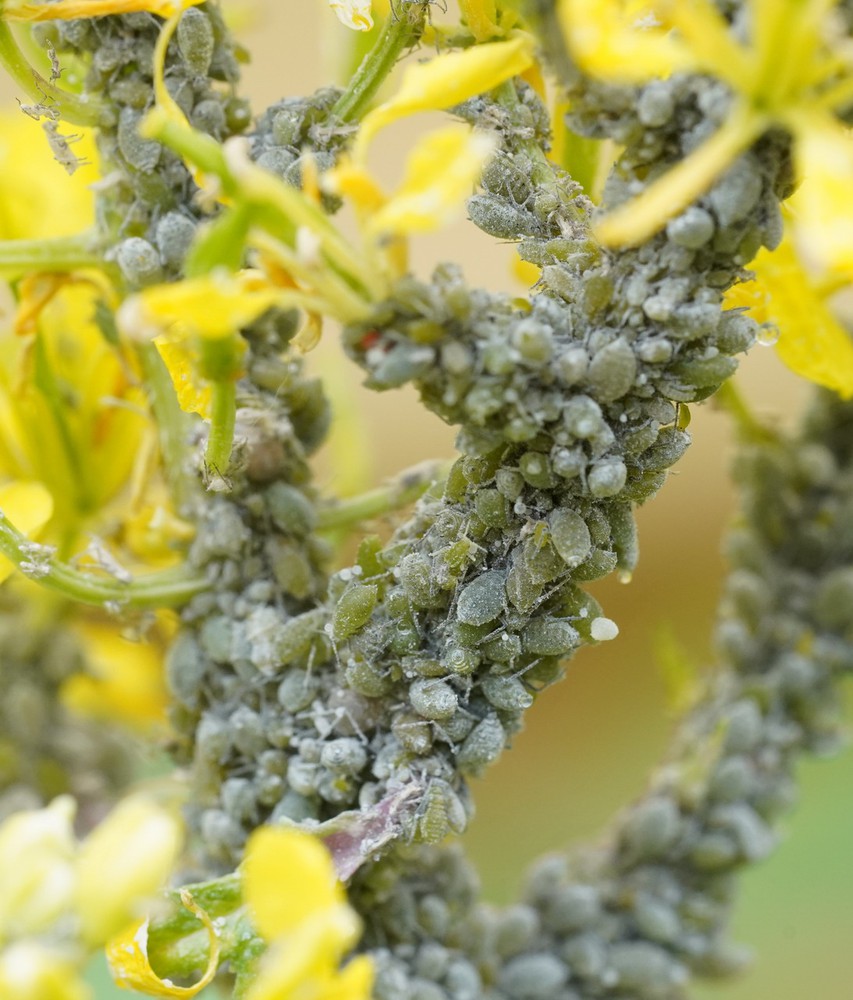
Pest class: cabbage_aphid